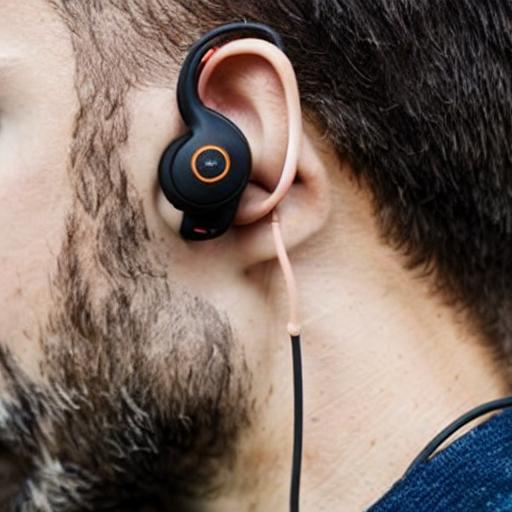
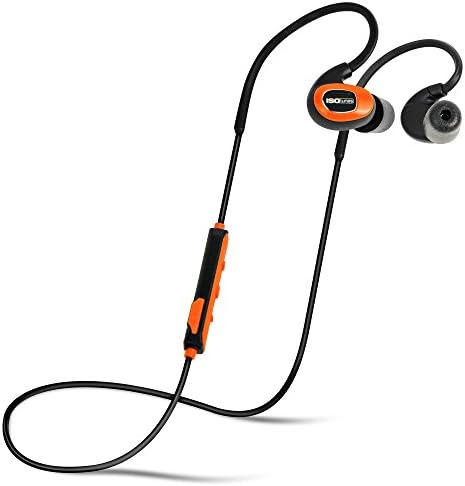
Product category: headphones
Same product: no